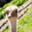
Label: bird